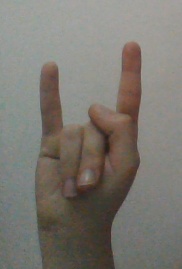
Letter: la